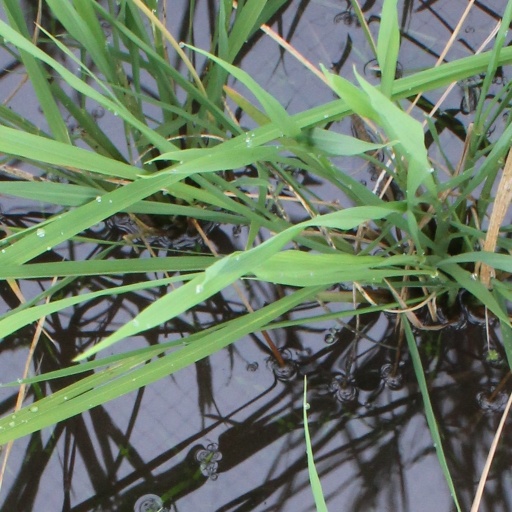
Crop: rice